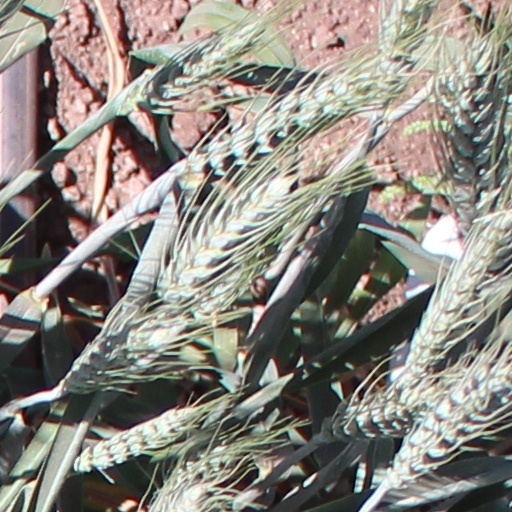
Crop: wheat